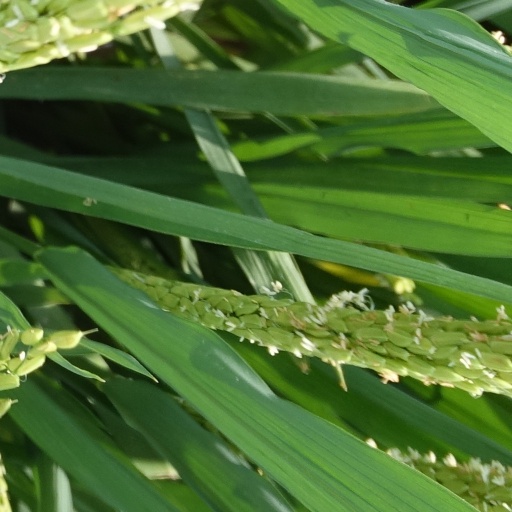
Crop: rice